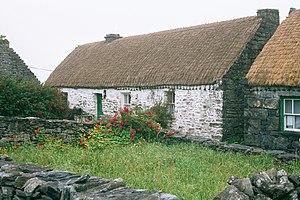
Gaeltacht, est un mot irlandais qui désigne l’ensemble des personnes parlant le gaélique. Par extension, il désigne une région où l’on parle la langue irlandaise dans une importante proportion. On dit une gaeltacht au singulier, mais des gaeltachtaí au pluriel — le mot est féminin.
Inis Meáin est une île irlandaise située dans l'archipel des îles d'Aran au large de la côte ouest de l'île d'Irlande. Administrativement, les îles d'Aran sont rattachées au comté de Galway dans la province de Connacht.